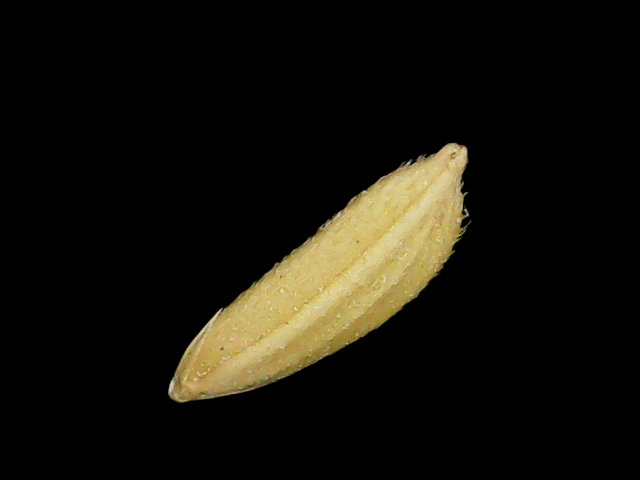
Rice variety: Binadhan17